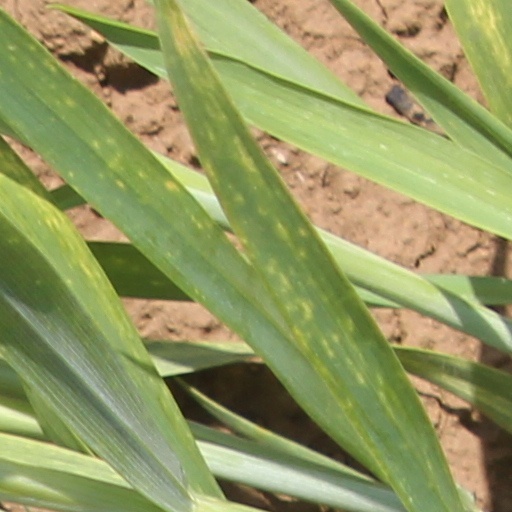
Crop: wheat